Blasphemy law in New Zealand

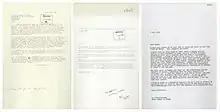
Correspondence on whether "Monty Python's Life of Brian" (1979) should be banned in New Zealand for blasphemy

The British comedy film "Monty Python's Life of Brian" (1979) about a fictional Jewish man living at the same time and neighbourhood as Jesus Christ, generated significant international controversy and was banned in several countries including Ireland and Norway. Hundreds of letters were sent to the New Zealand Film Censor's Office to have the film banned in New Zealand as well on the grounds of it being 'blasphemous' against the Christian faith, but the Chief Censor of Films responded by stating that they had found no evidence of blasphemy or sacrilegiousness in the film.